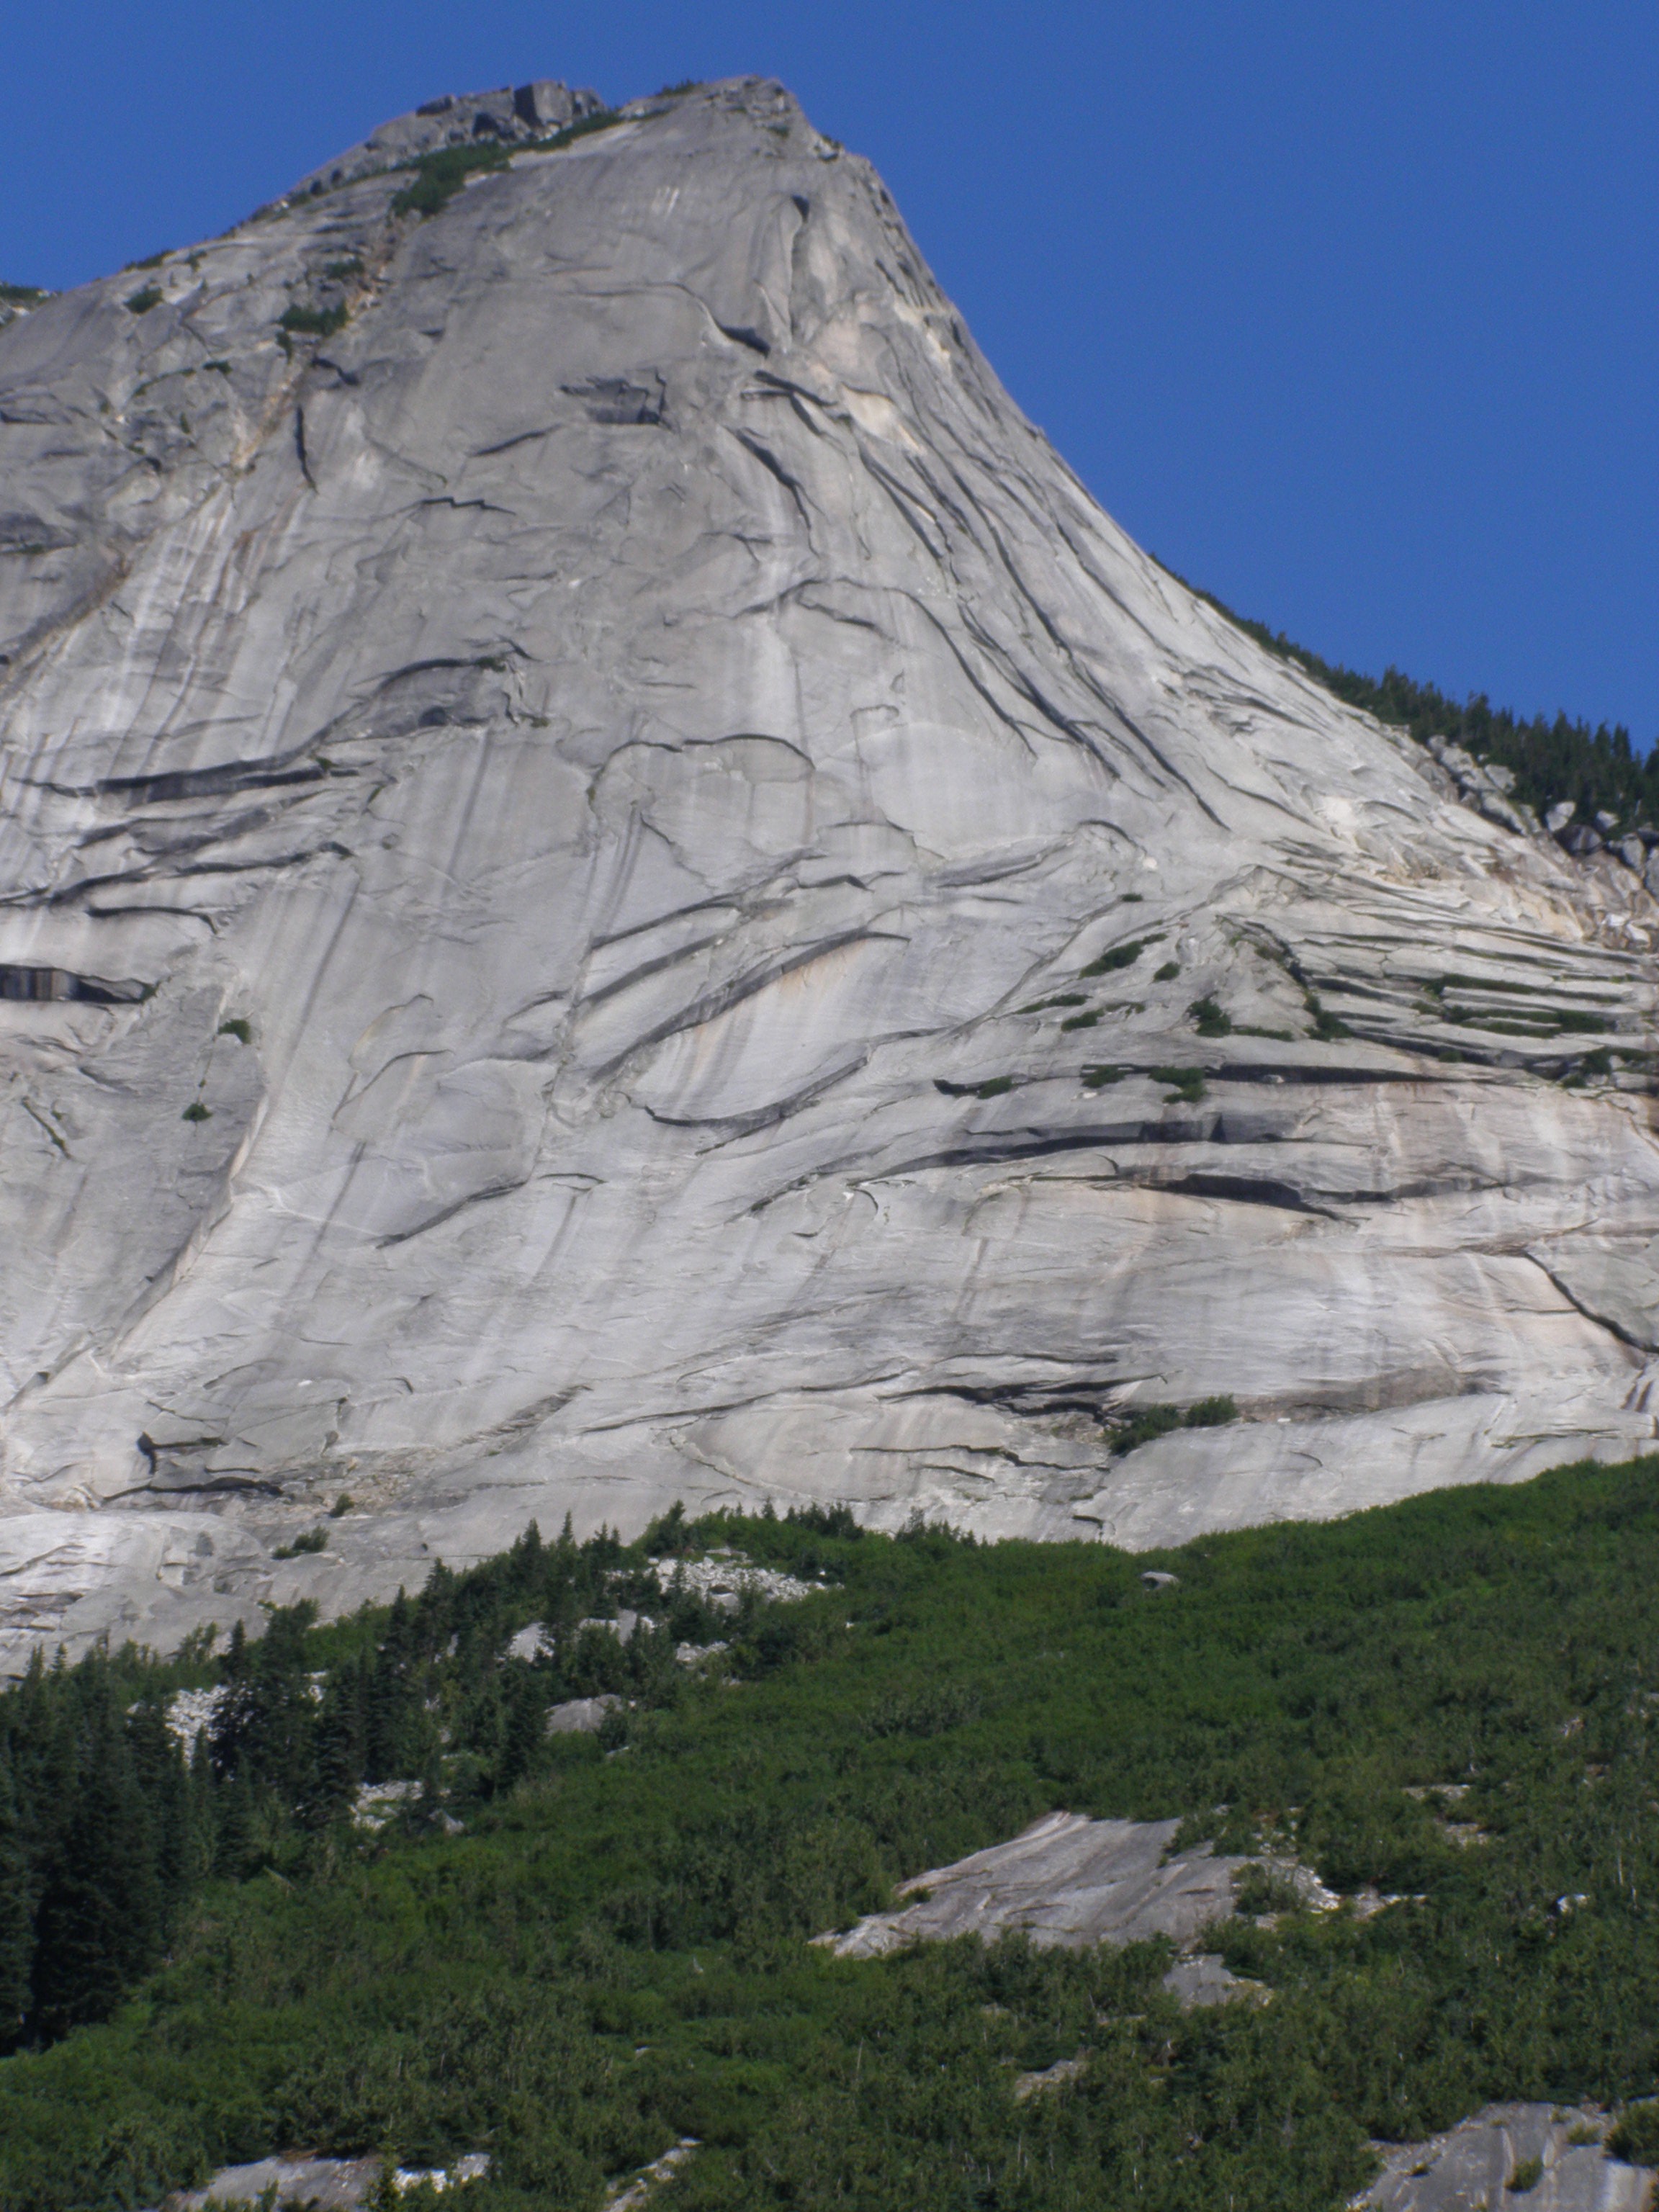
landscape, nature, outdoor, wilderness, mountain, valley, land, mountain range, formation, cliff, wild, environment, tranquil, scenic, natural, scenery, terrain, ridge, geology, badlands, plateau, fell, cirque, moraine, landform, british columbia, mountain pass, geographical feature, mountainous landforms, geological phenomenon